Belton Court

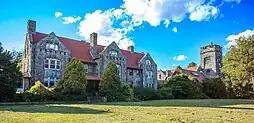
Belton Court in 2012

Belton Court (also known as Ferrin Hall, Barrington College, Gibson Memorial Building, and Peck Mansion) is a historic estate on Middle Highway in Barrington, Rhode Island. The mansion was built for Frederick Stanhope Peck, a businessman, socialite, and Rhode Island political figure. Later in the twentieth century, the mansion and surrounding property served as the campus for Barrington College and the Zion Bible Institute.